Puthiya Vaarpugal

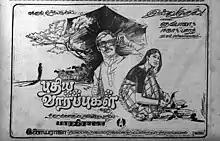
Theatrical release poster

Puthiya Vaarpugal is a 1979 Indian Tamil-language romantic drama film co-written, produced and directed by Bharathiraja. The film stars K. Bhagyaraj and Rati Agnihotri, with G. Srinivasan, Goundamani, K. K. Soundar and Usharani in supporting roles. It revolves around a school teacher who falls in love with a woman in his village, their relationship is threatened by the lecherous village chief.